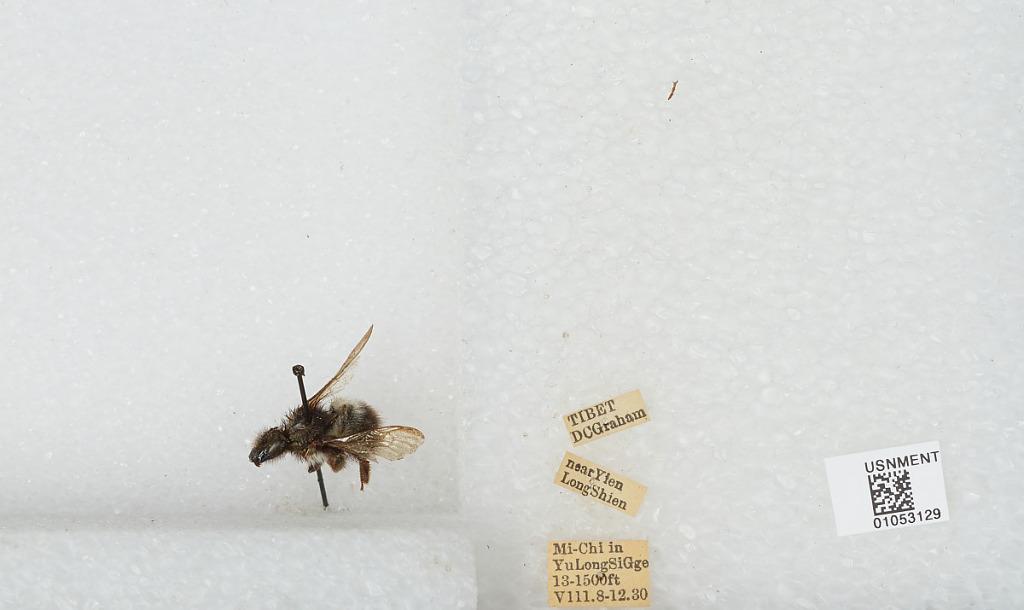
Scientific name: Bombus sp.
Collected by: D. Graham
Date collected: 1930-8-8
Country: China
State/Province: Tibet Autonomous Region
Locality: near Yien Long Shien